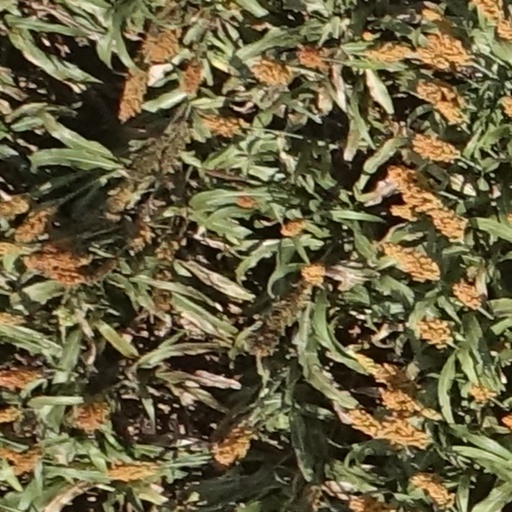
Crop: sorghum